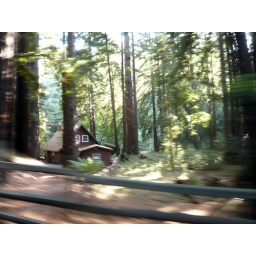
Blurred house in forest - California